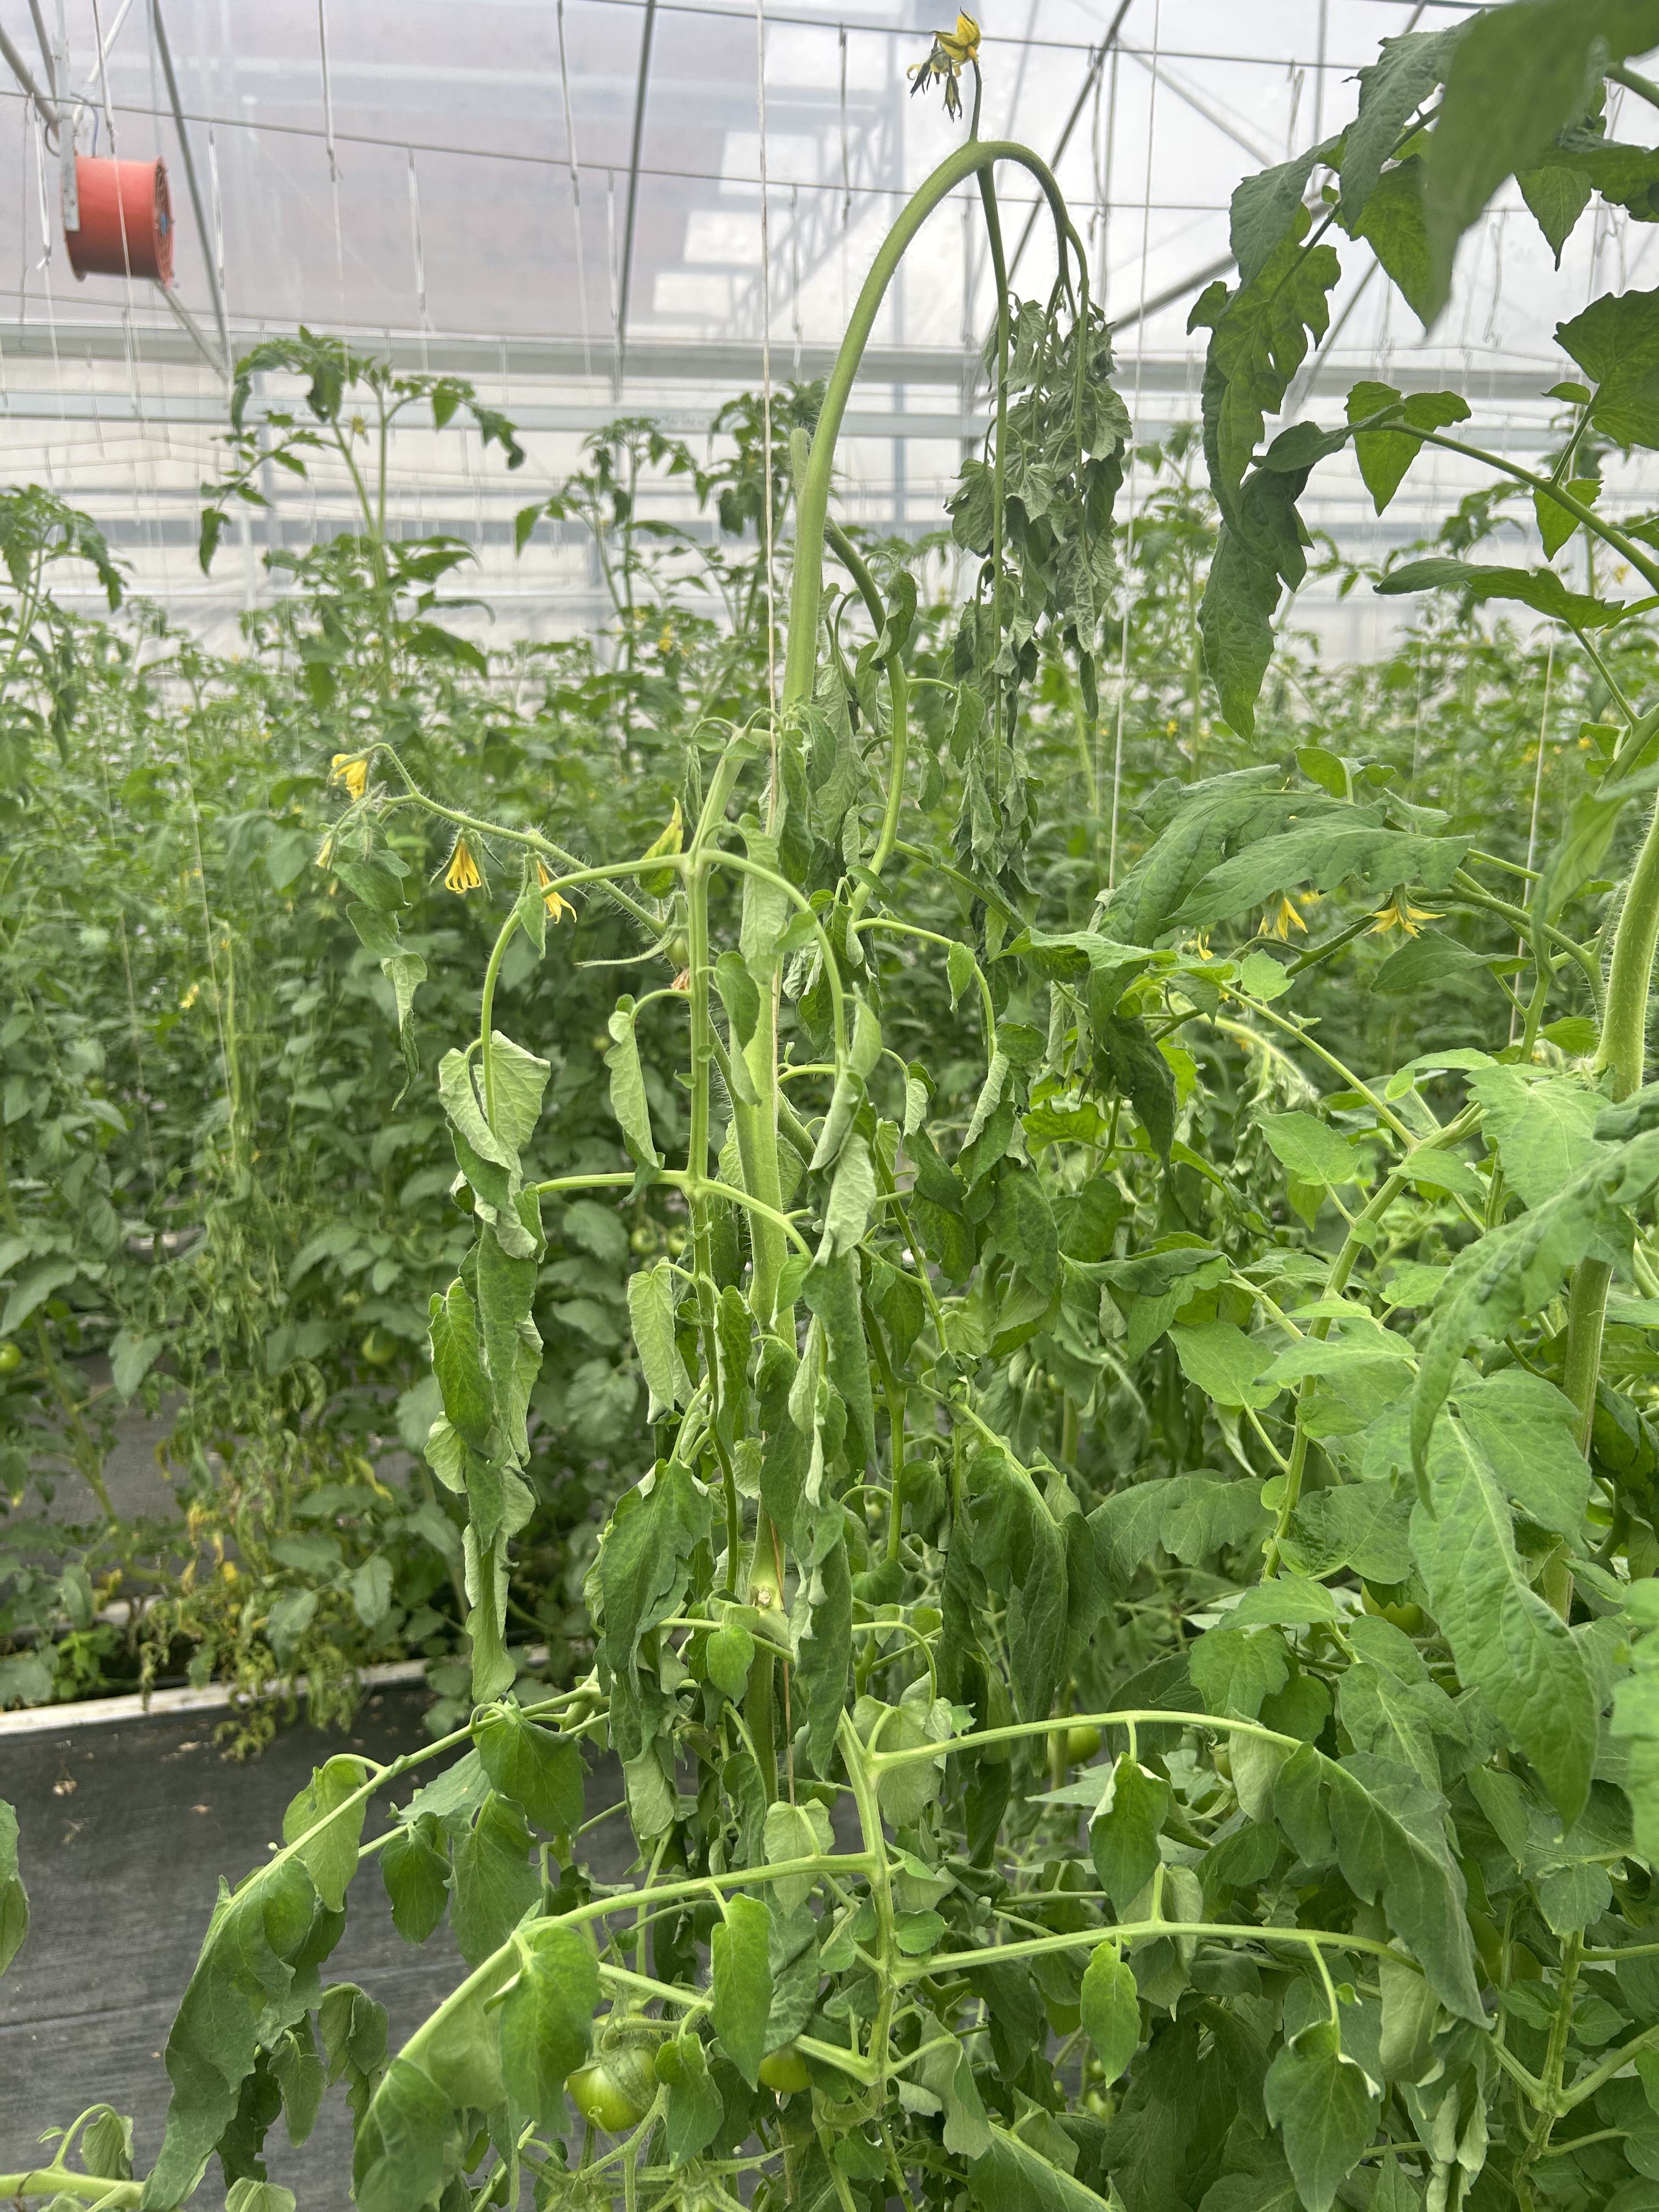
Disease: Wilt